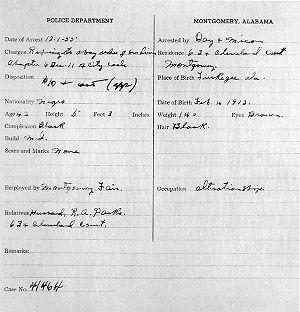
Rosa Louise McCauley Parks, dite Rosa Parks [ɹoʊzə pɑɹks], née le 4 février 1913 à Tuskegee en Alabama et morte le 24 octobre 2005 à Détroit dans le Michigan, est une femme afro-américaine, figure emblématique de la lutte contre la ségrégation raciale aux États-Unis, surnommée « mère du mouvement des droits civiques » par le Congrès américain.
Le boycott des bus de Montgomery est une campagne politique et sociale entamée en 1955 à Montgomery, dans l'État américain de l'Alabama, pour s'opposer à la politique municipale de ségrégation raciale dans les transports publics. Le déclencheur est l'arrestation de Rosa Parks, femme afro-américaine qui refuse de céder sa place d'autobus à un passager blanc comme elle était tenue de le faire selon la législation en vigueur de l'époque. Ce boycott est l'un des événements majeurs du mouvement américain des droits civiques. Il se déroule du 5 décembre 1955 au 21 décembre 1956 et aboutit à une décision de la Cour suprême déclarant anticonstitutionnelles les lois de l'Alabama imposant la ségrégation raciale dans les bus.